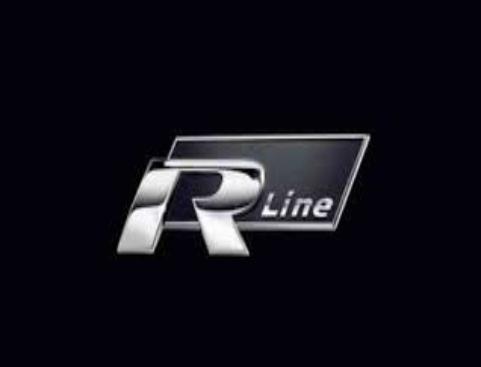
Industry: Transportation